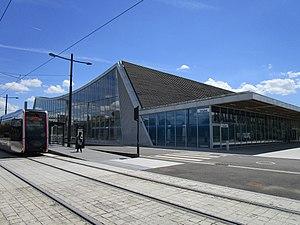
Halle du quartier Monconseil, à Tours Nord
Le canton de Tours-1 est un canton français du département d'Indre-et-Loire créé par le décret du 18 février 2014 et entrant en vigueur lors des élections départementales de 2015.
Le quartier Monconseil est un quartier de la ville française de Tours, situé au nord de la Loire. Prévu pour être un écoquartier, il est en développement depuis 2007 et devrait être achevé en 2021. Situé sur une ancienne emprise agricole, le site est progressivement acquis par la mairie de Tours entre 1980 et 2002. Après le développement du quartier des Deux-Lions, la ville décide la construction d'un quartier écologique sur le secteur au milieu des années 2000. À la base prévues pour être complètement achevées en 2016, les constructions ont été retardées par la crise économique de 2008.
L'Union Tours Basket Métropole est un club de basket-ball tourangeau fondé en 2014. Cette union fait suite au rapprochement de deux entités tourangelles pour donner un second souffle au basket dans la région. Une équipe, une ville, ayant marqué l'élite masculine du Championnat de France dans les années 1970-1980, remportant deux titres de champion de France durant cette période.